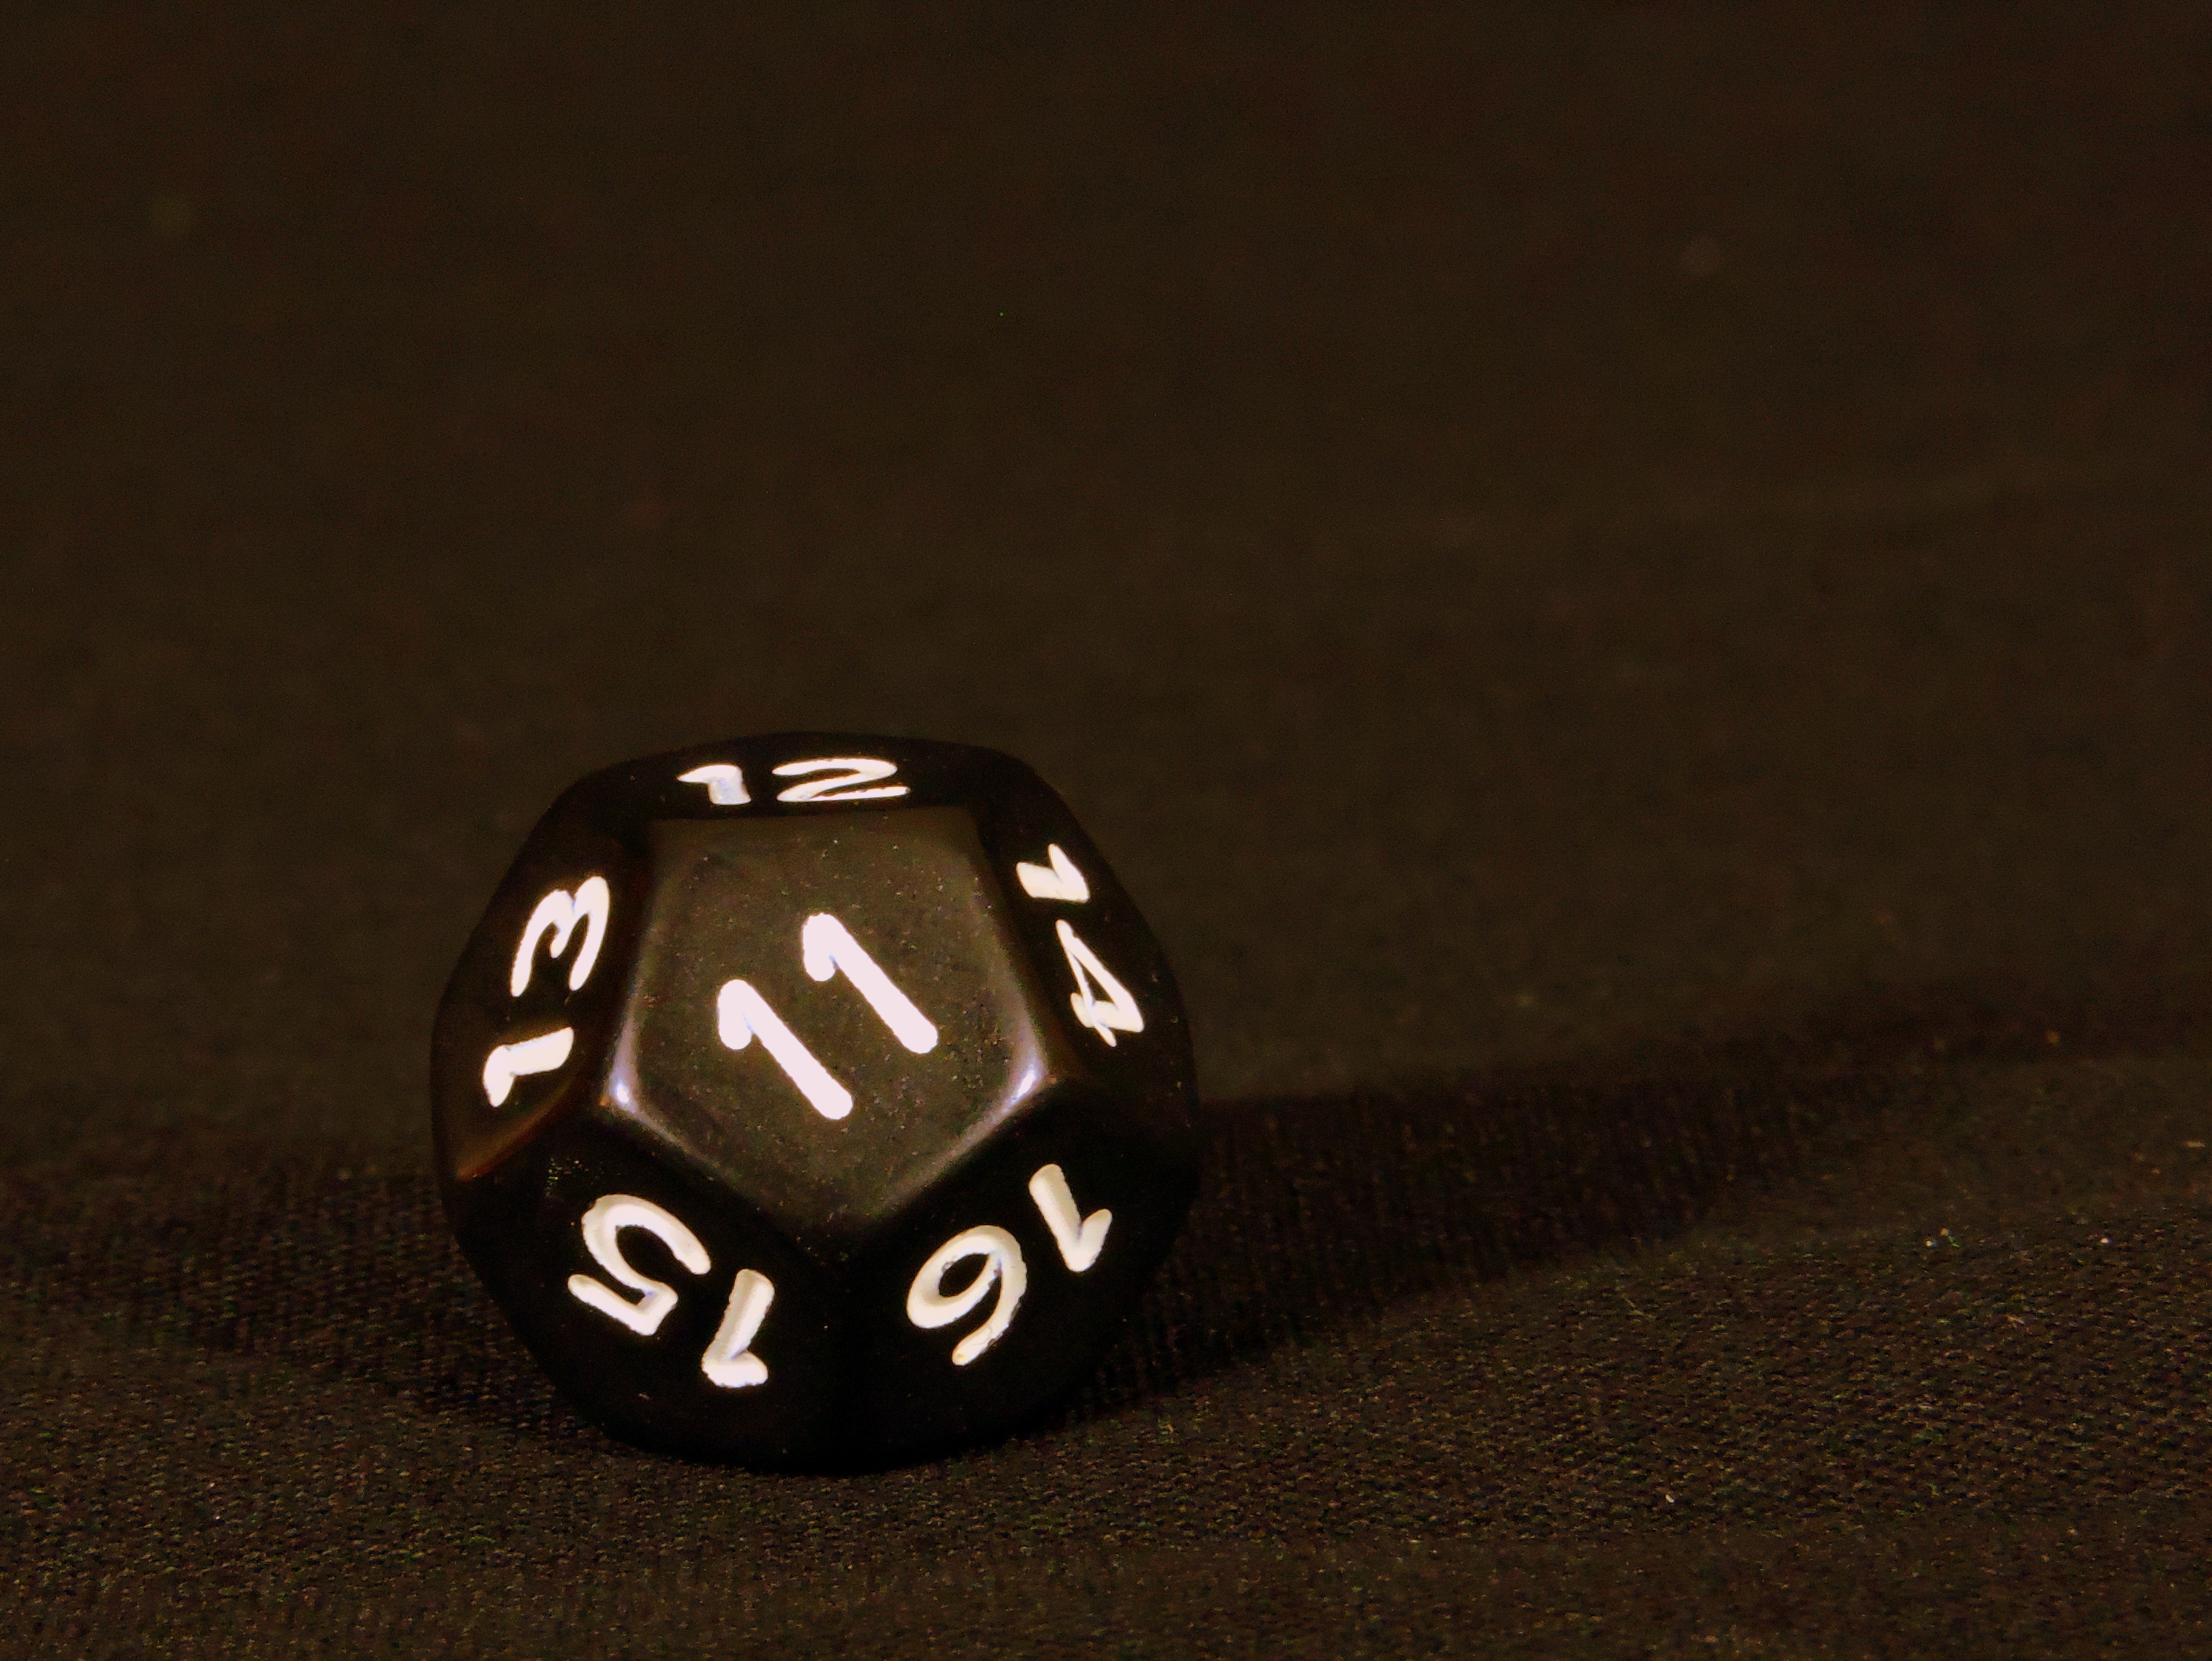
play, recreation, nut, board game, sports, ball, games, dice, chance, dice game, eleven, eight ball, indoor games and sports, tabletop game